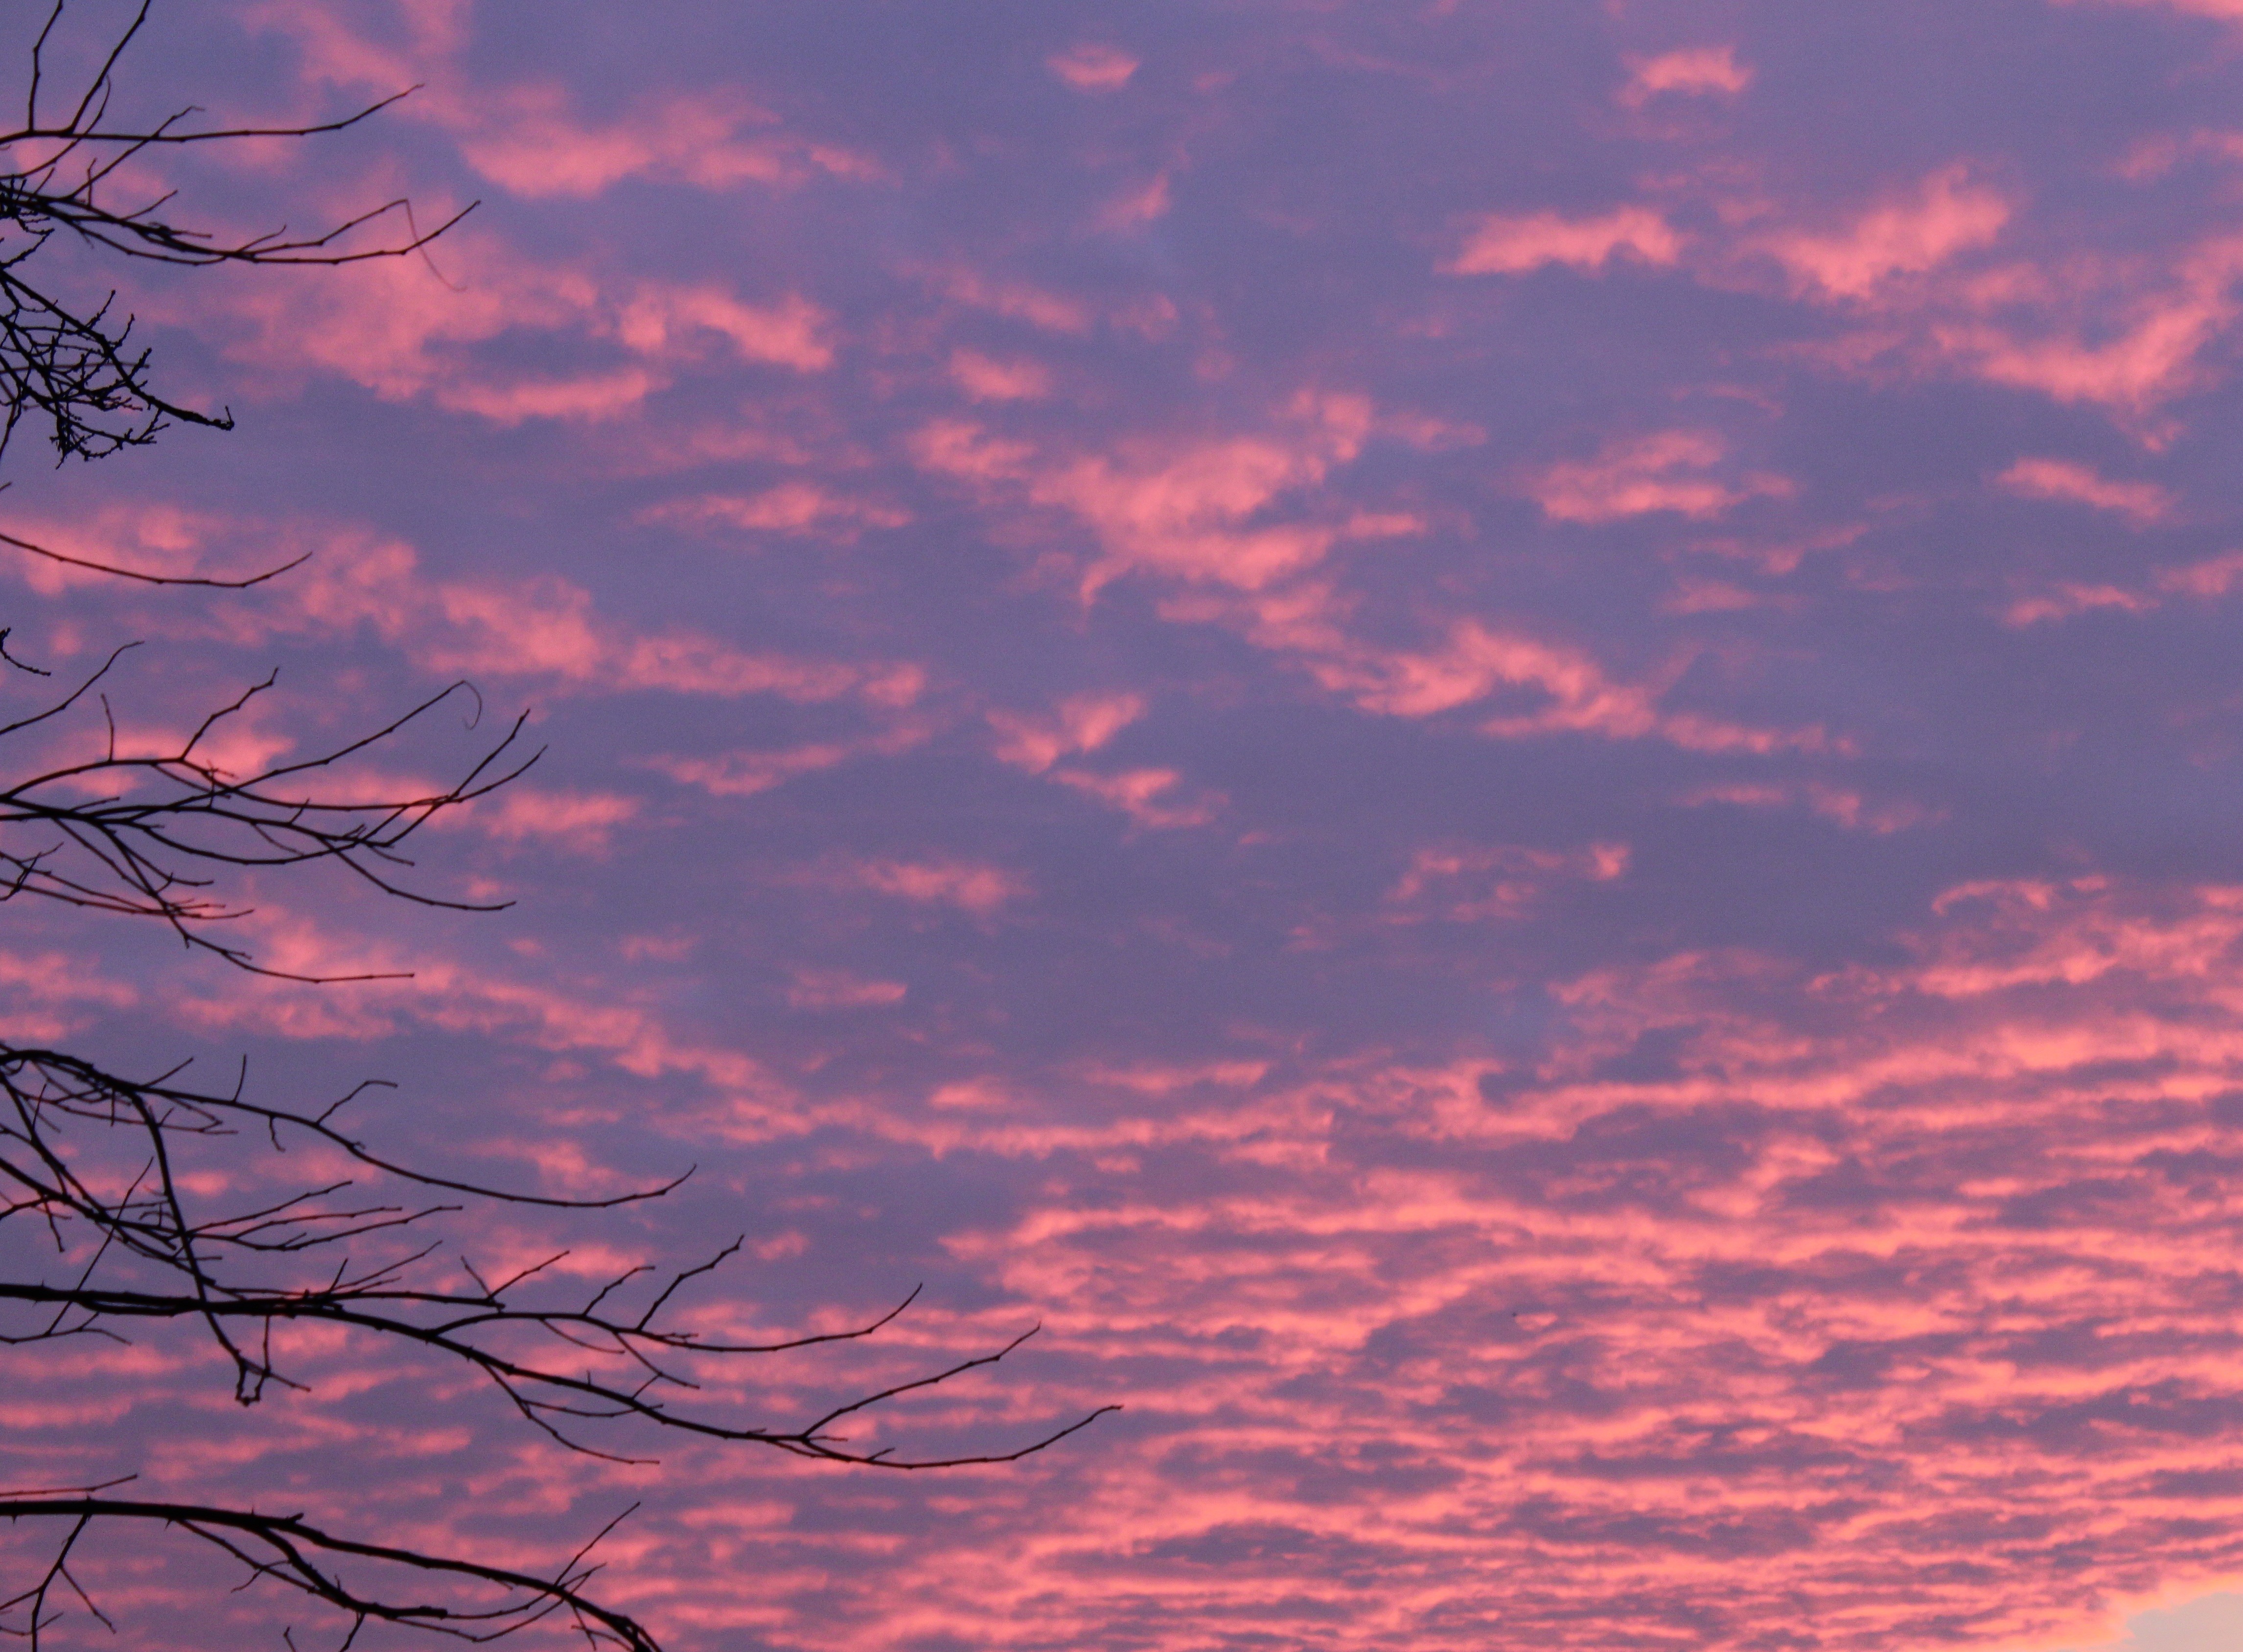
horizon, cloud, sky, sunrise, sunset, morning, dawn, atmosphere, dusk, evening, skies, afterglow, morgenrot, bright red, red sky at morning